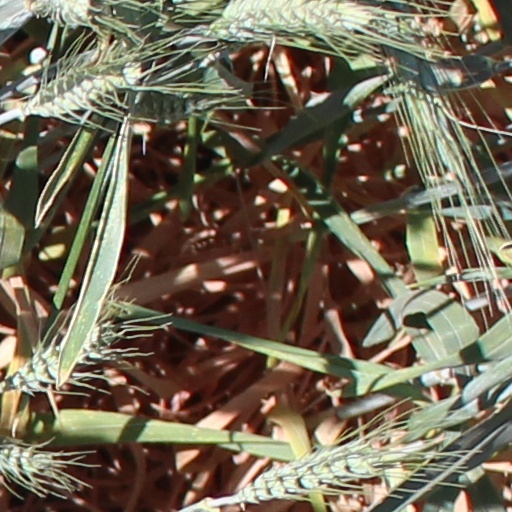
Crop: wheat